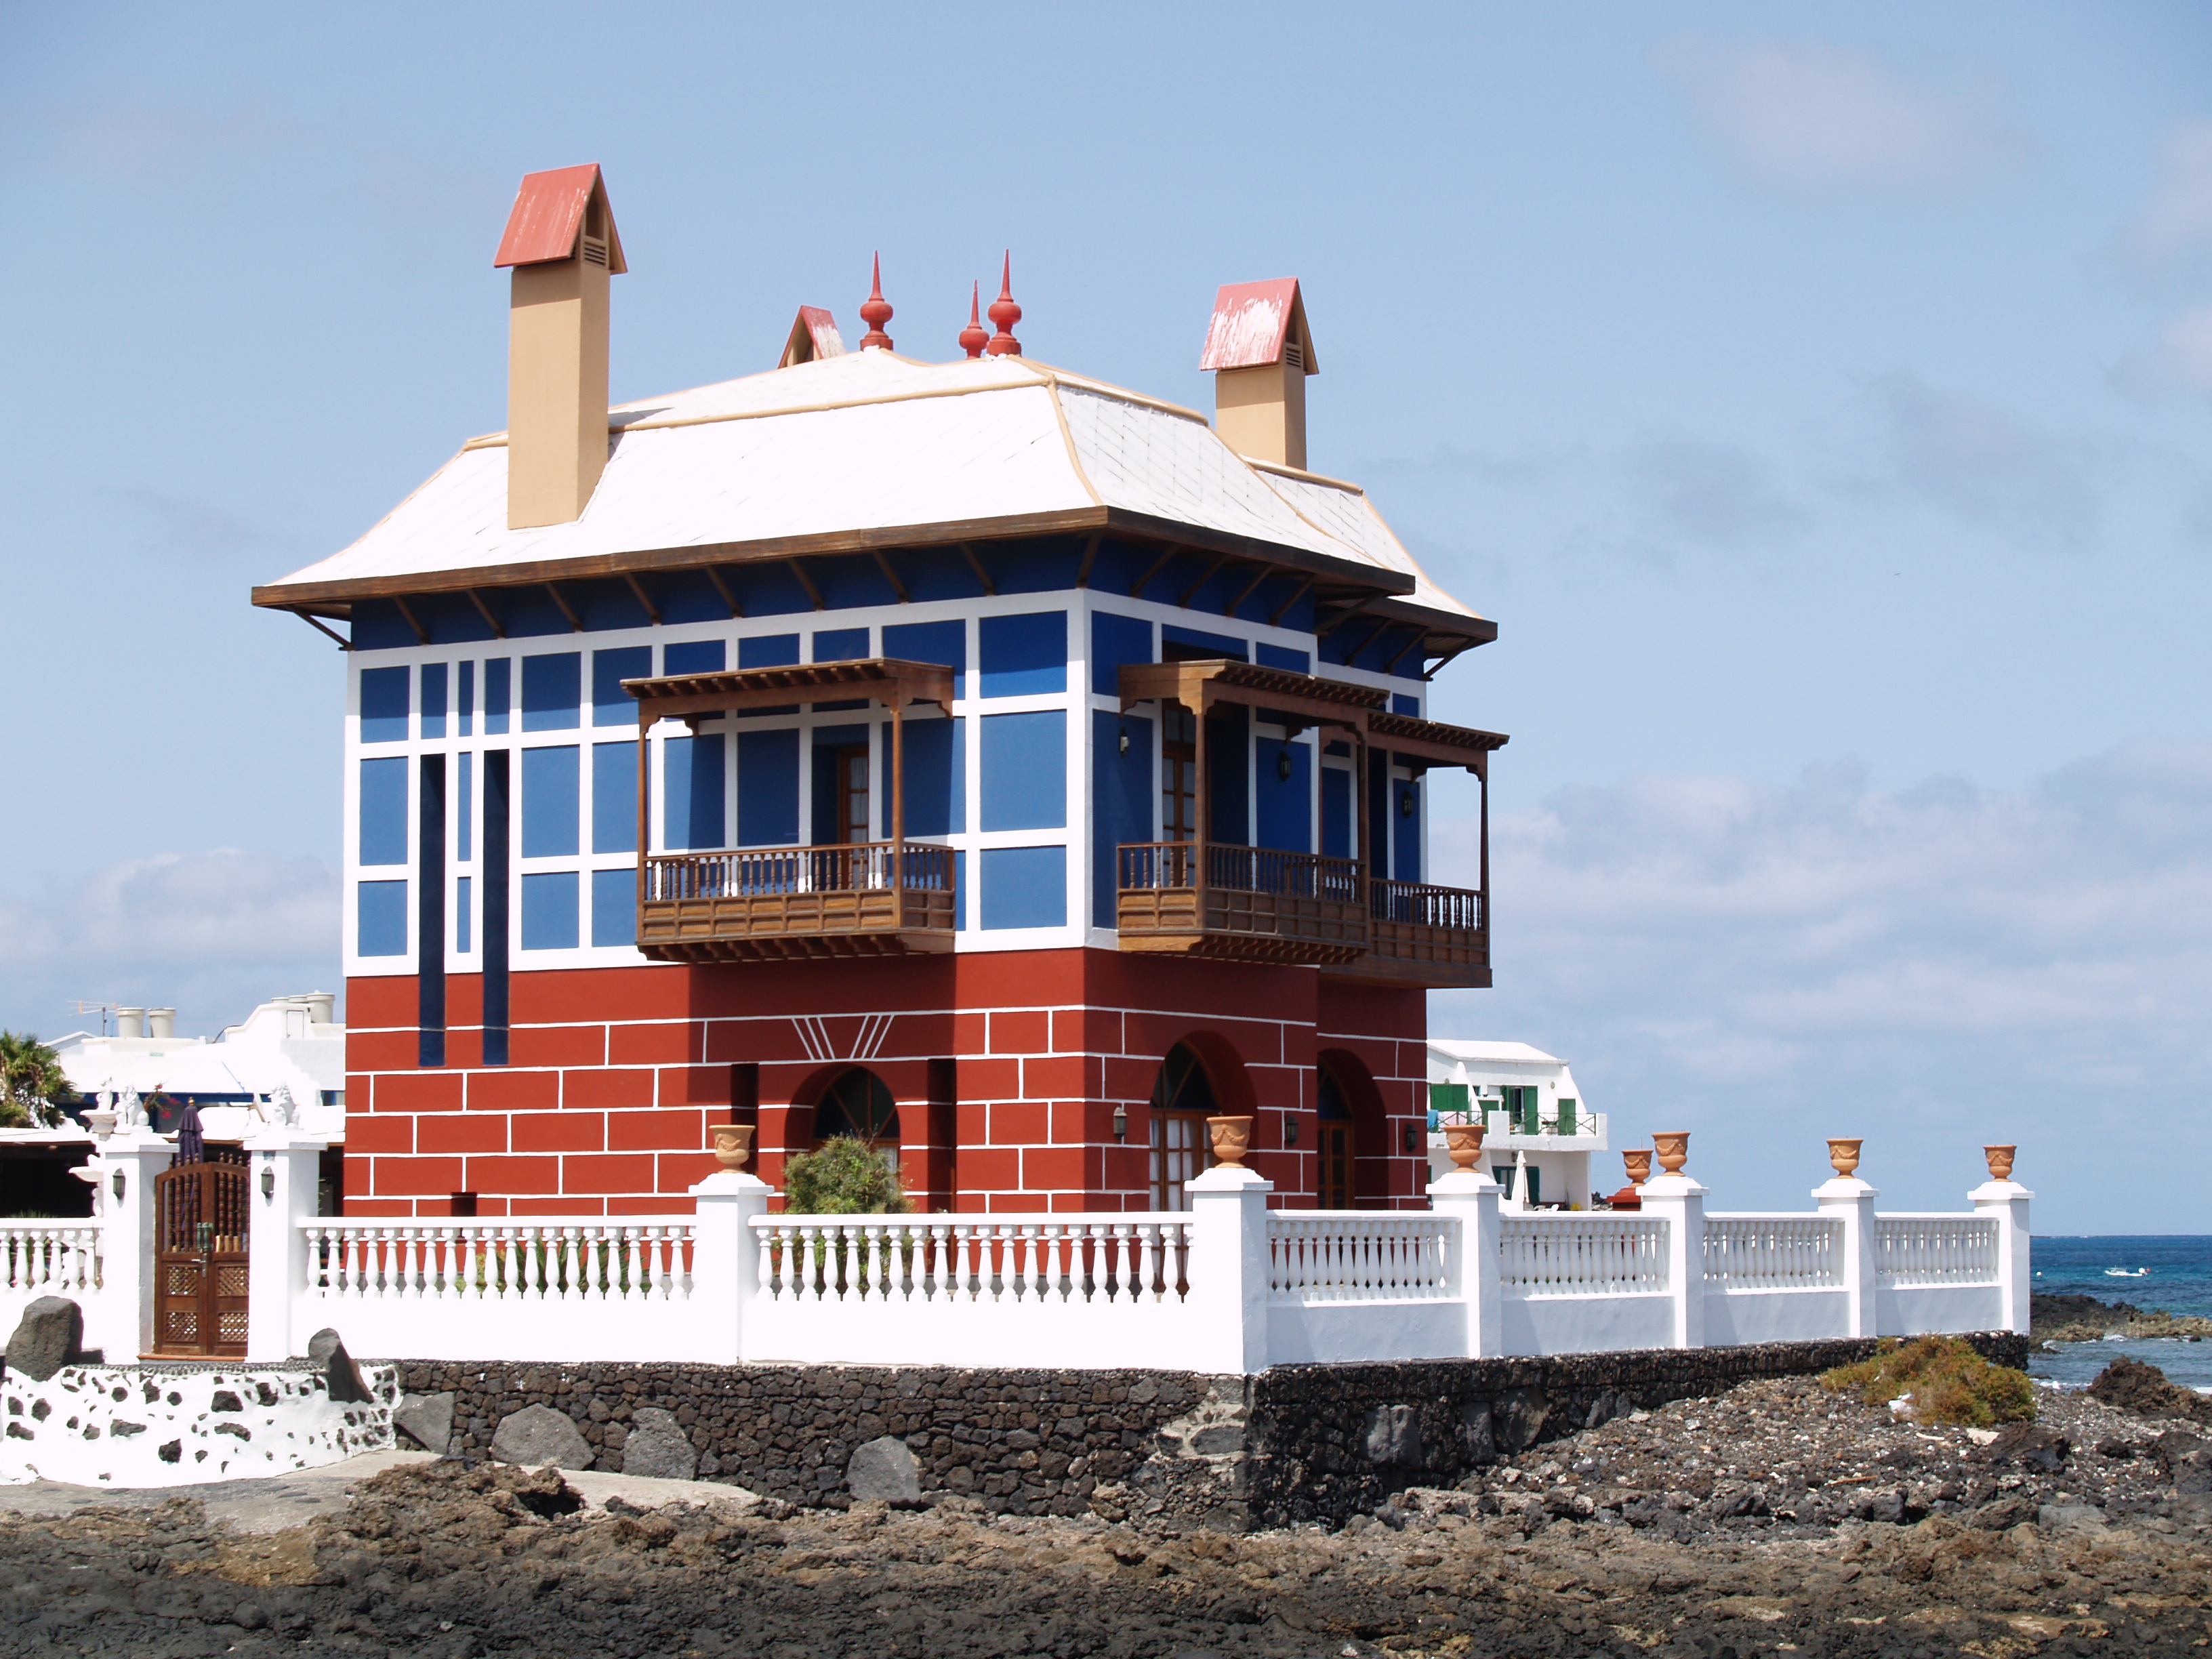
nature, home, house, real estate, building, cottage, facade